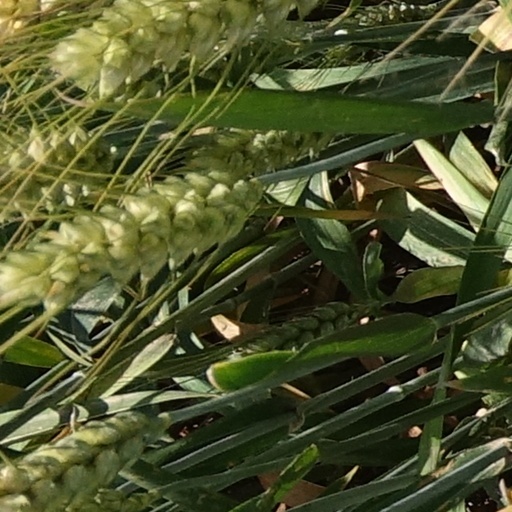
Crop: wheat